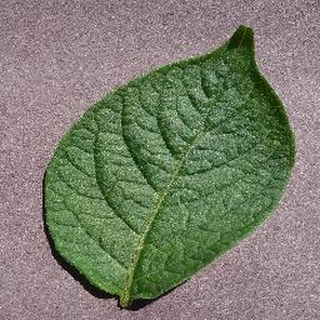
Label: healthy_potato